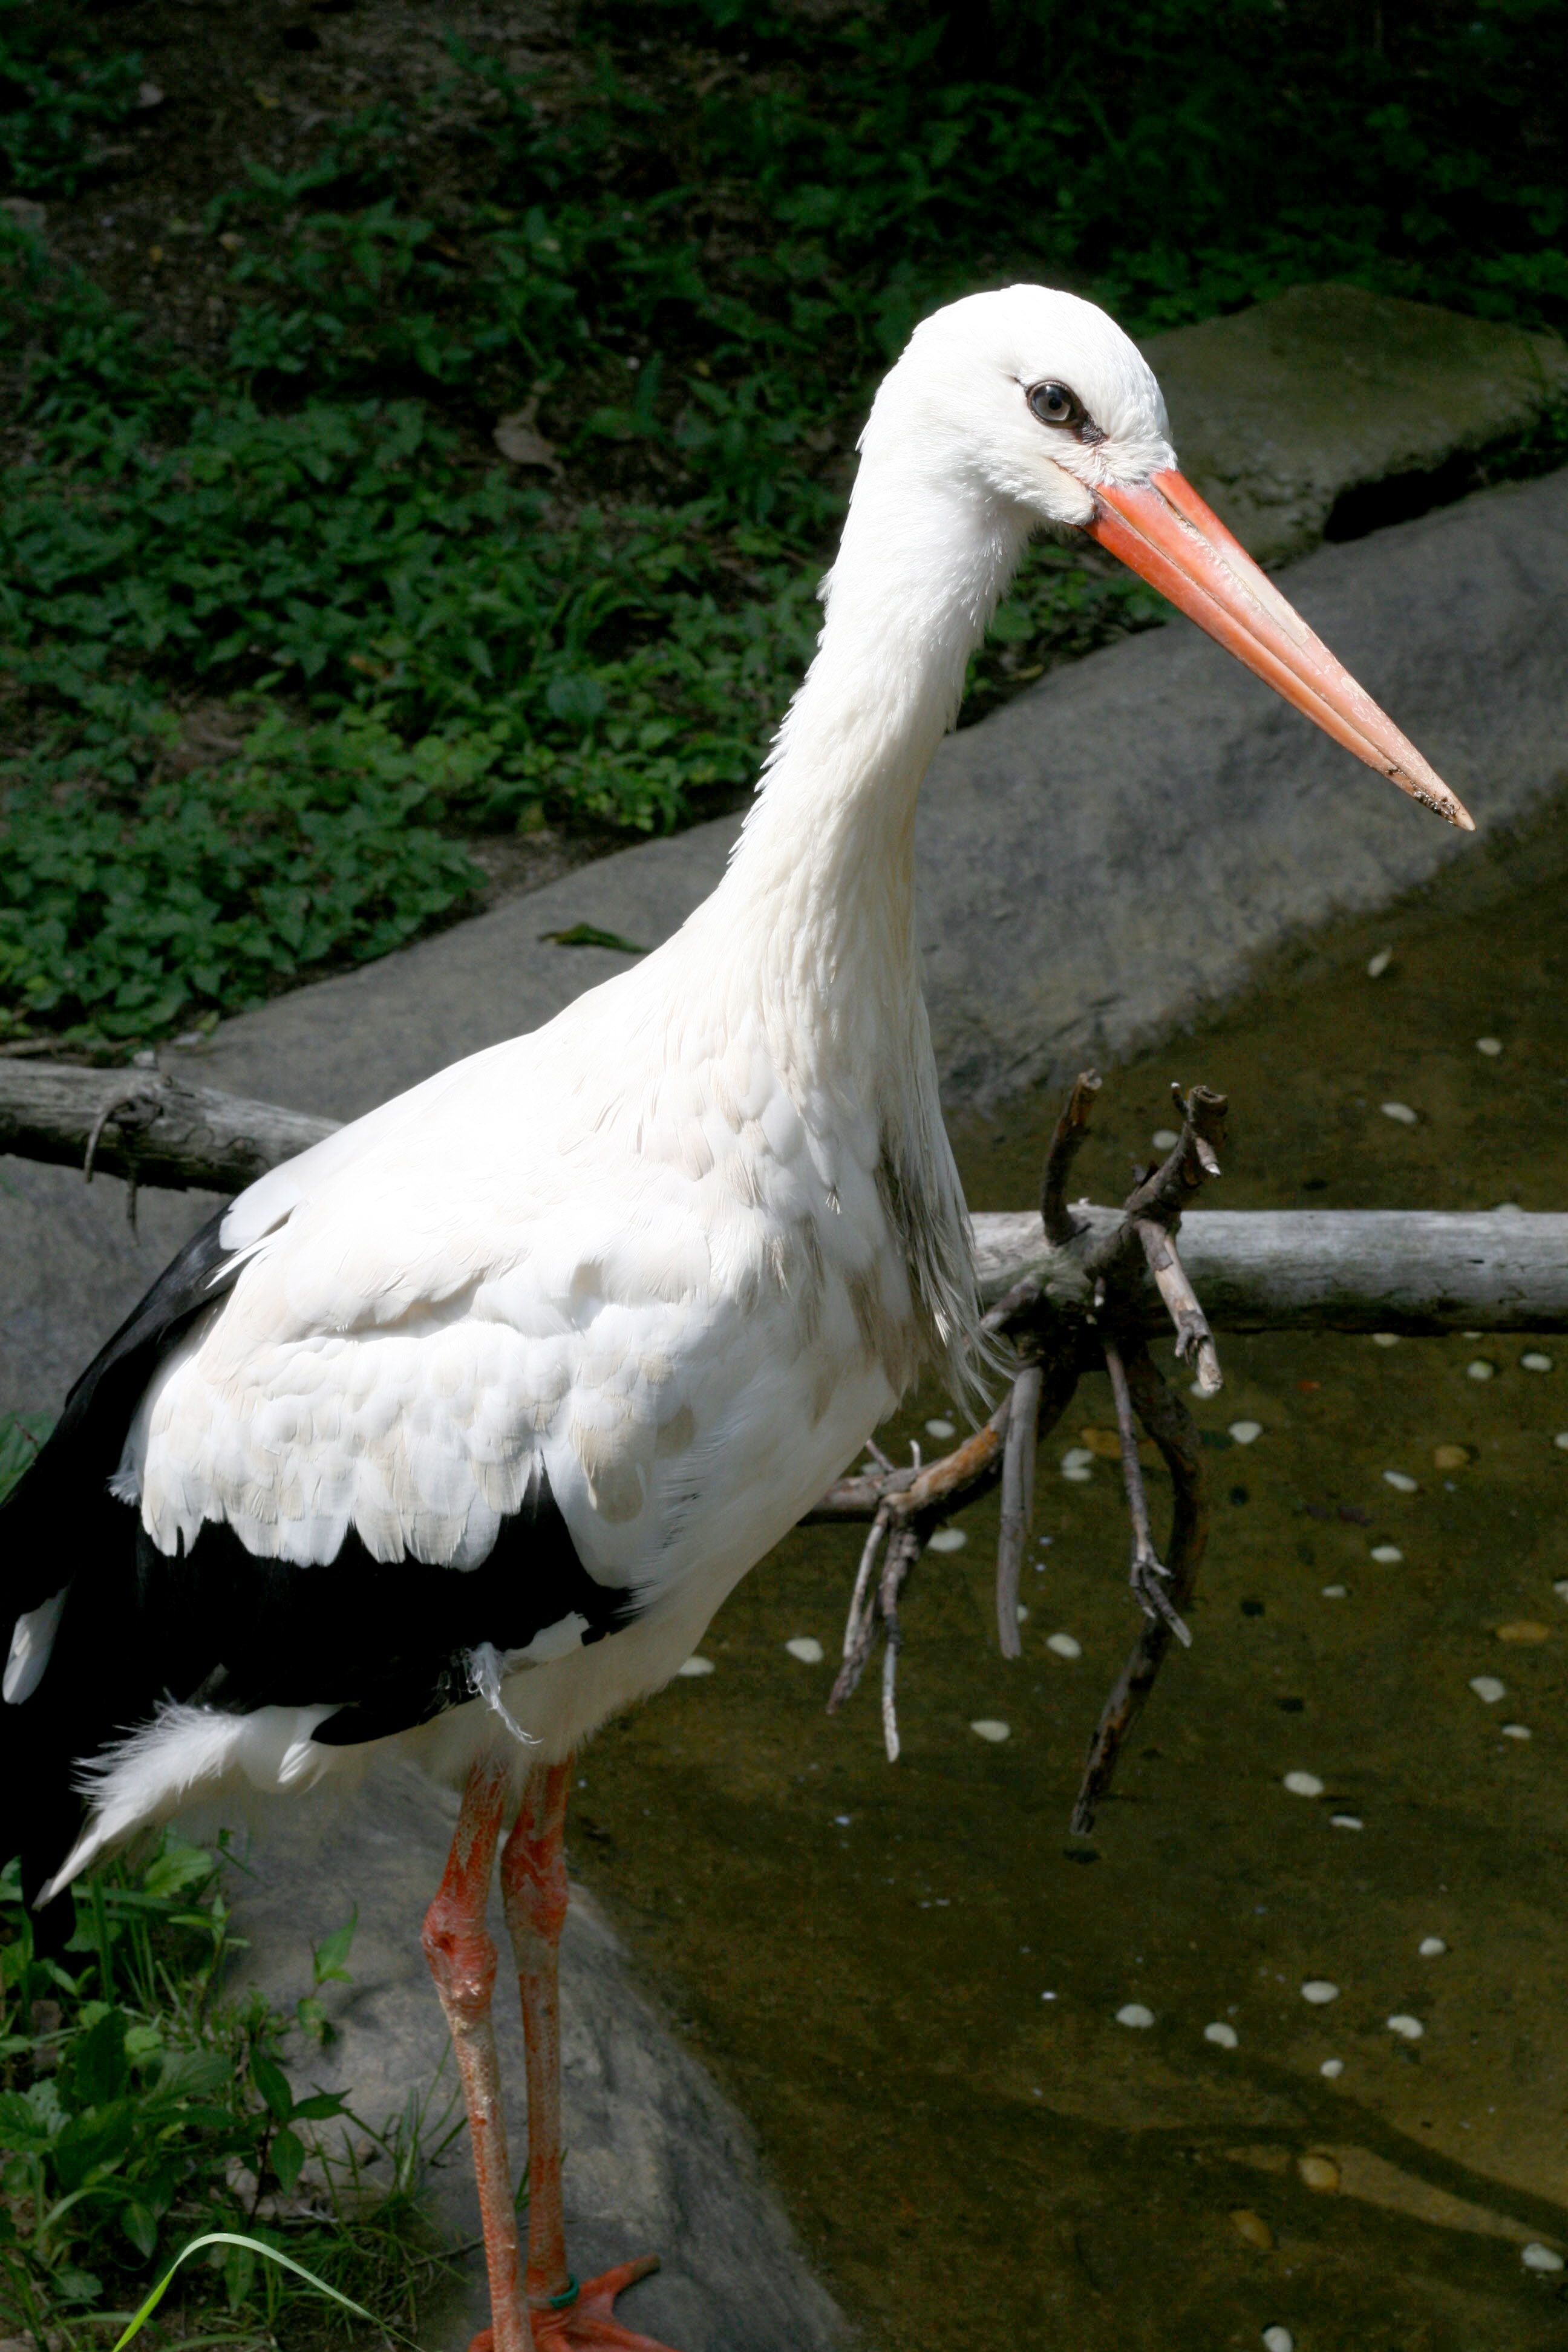
bird, wing, white, wildlife, zoo, beak, fauna, stork, vertebrate, new, ibis, white stork, everland, ciconiiformes